Paul Omba-Biongolo

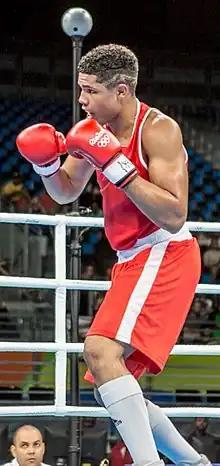
Omba-Biongolo at the 2016 Olympics

Paul Omba-Biongolo (born 28 December 1995) is a French heavyweight boxer. He competed at the 2016 Olympics, but was eliminated in his first bout by Abdulkadir Abdullayev of Azerbaijan.